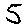
Label: 5